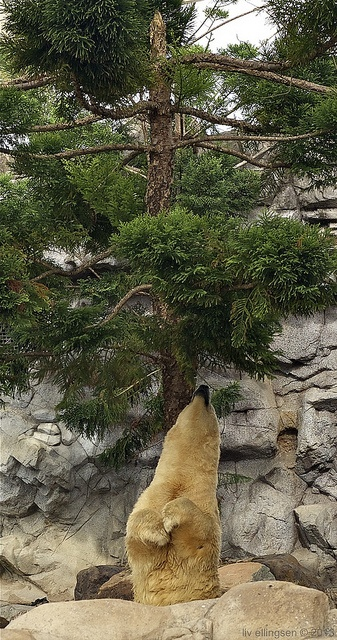
A polar bear scratching its back on a tree.
A bear reaching up towards a tree on a rocky hillside.
A polar bear is standing on its hind legs.
A polar bear holding its head up in the sky
A bear sits under a tree looking up.